Carlos Bianchi Chelech

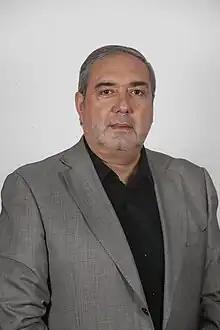

Carlos Antonio Karim Bianchi Chelech (born 4 November 1960) is a Chilean politician who has served as Senator and Deputy for his country.